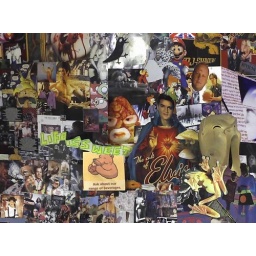
five photos of me bedroom wall pasted together in a montage-y style.